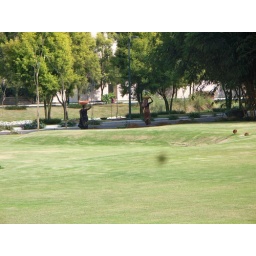
ladies carrying sand in baskets on their heads from a construction site